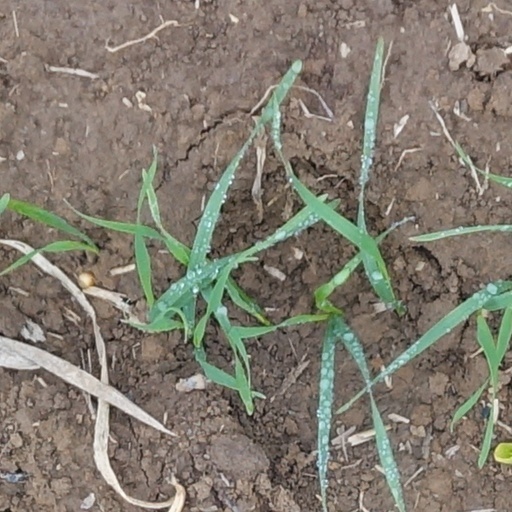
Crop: wheat